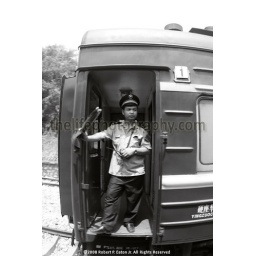
Chinese railroad worker astanging in last passenger car doorway as it passes buy in rural trainstation in the countryside.